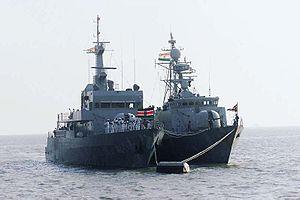
La marine kényane est la branche navale des forces militaires kényanes. Son siège est à Mombasa. La marine kényane possède une base à Mombasa, Shimoni, Msambweni, Malindi, Kilifi et depuis 1995 une autre base située à Manda.